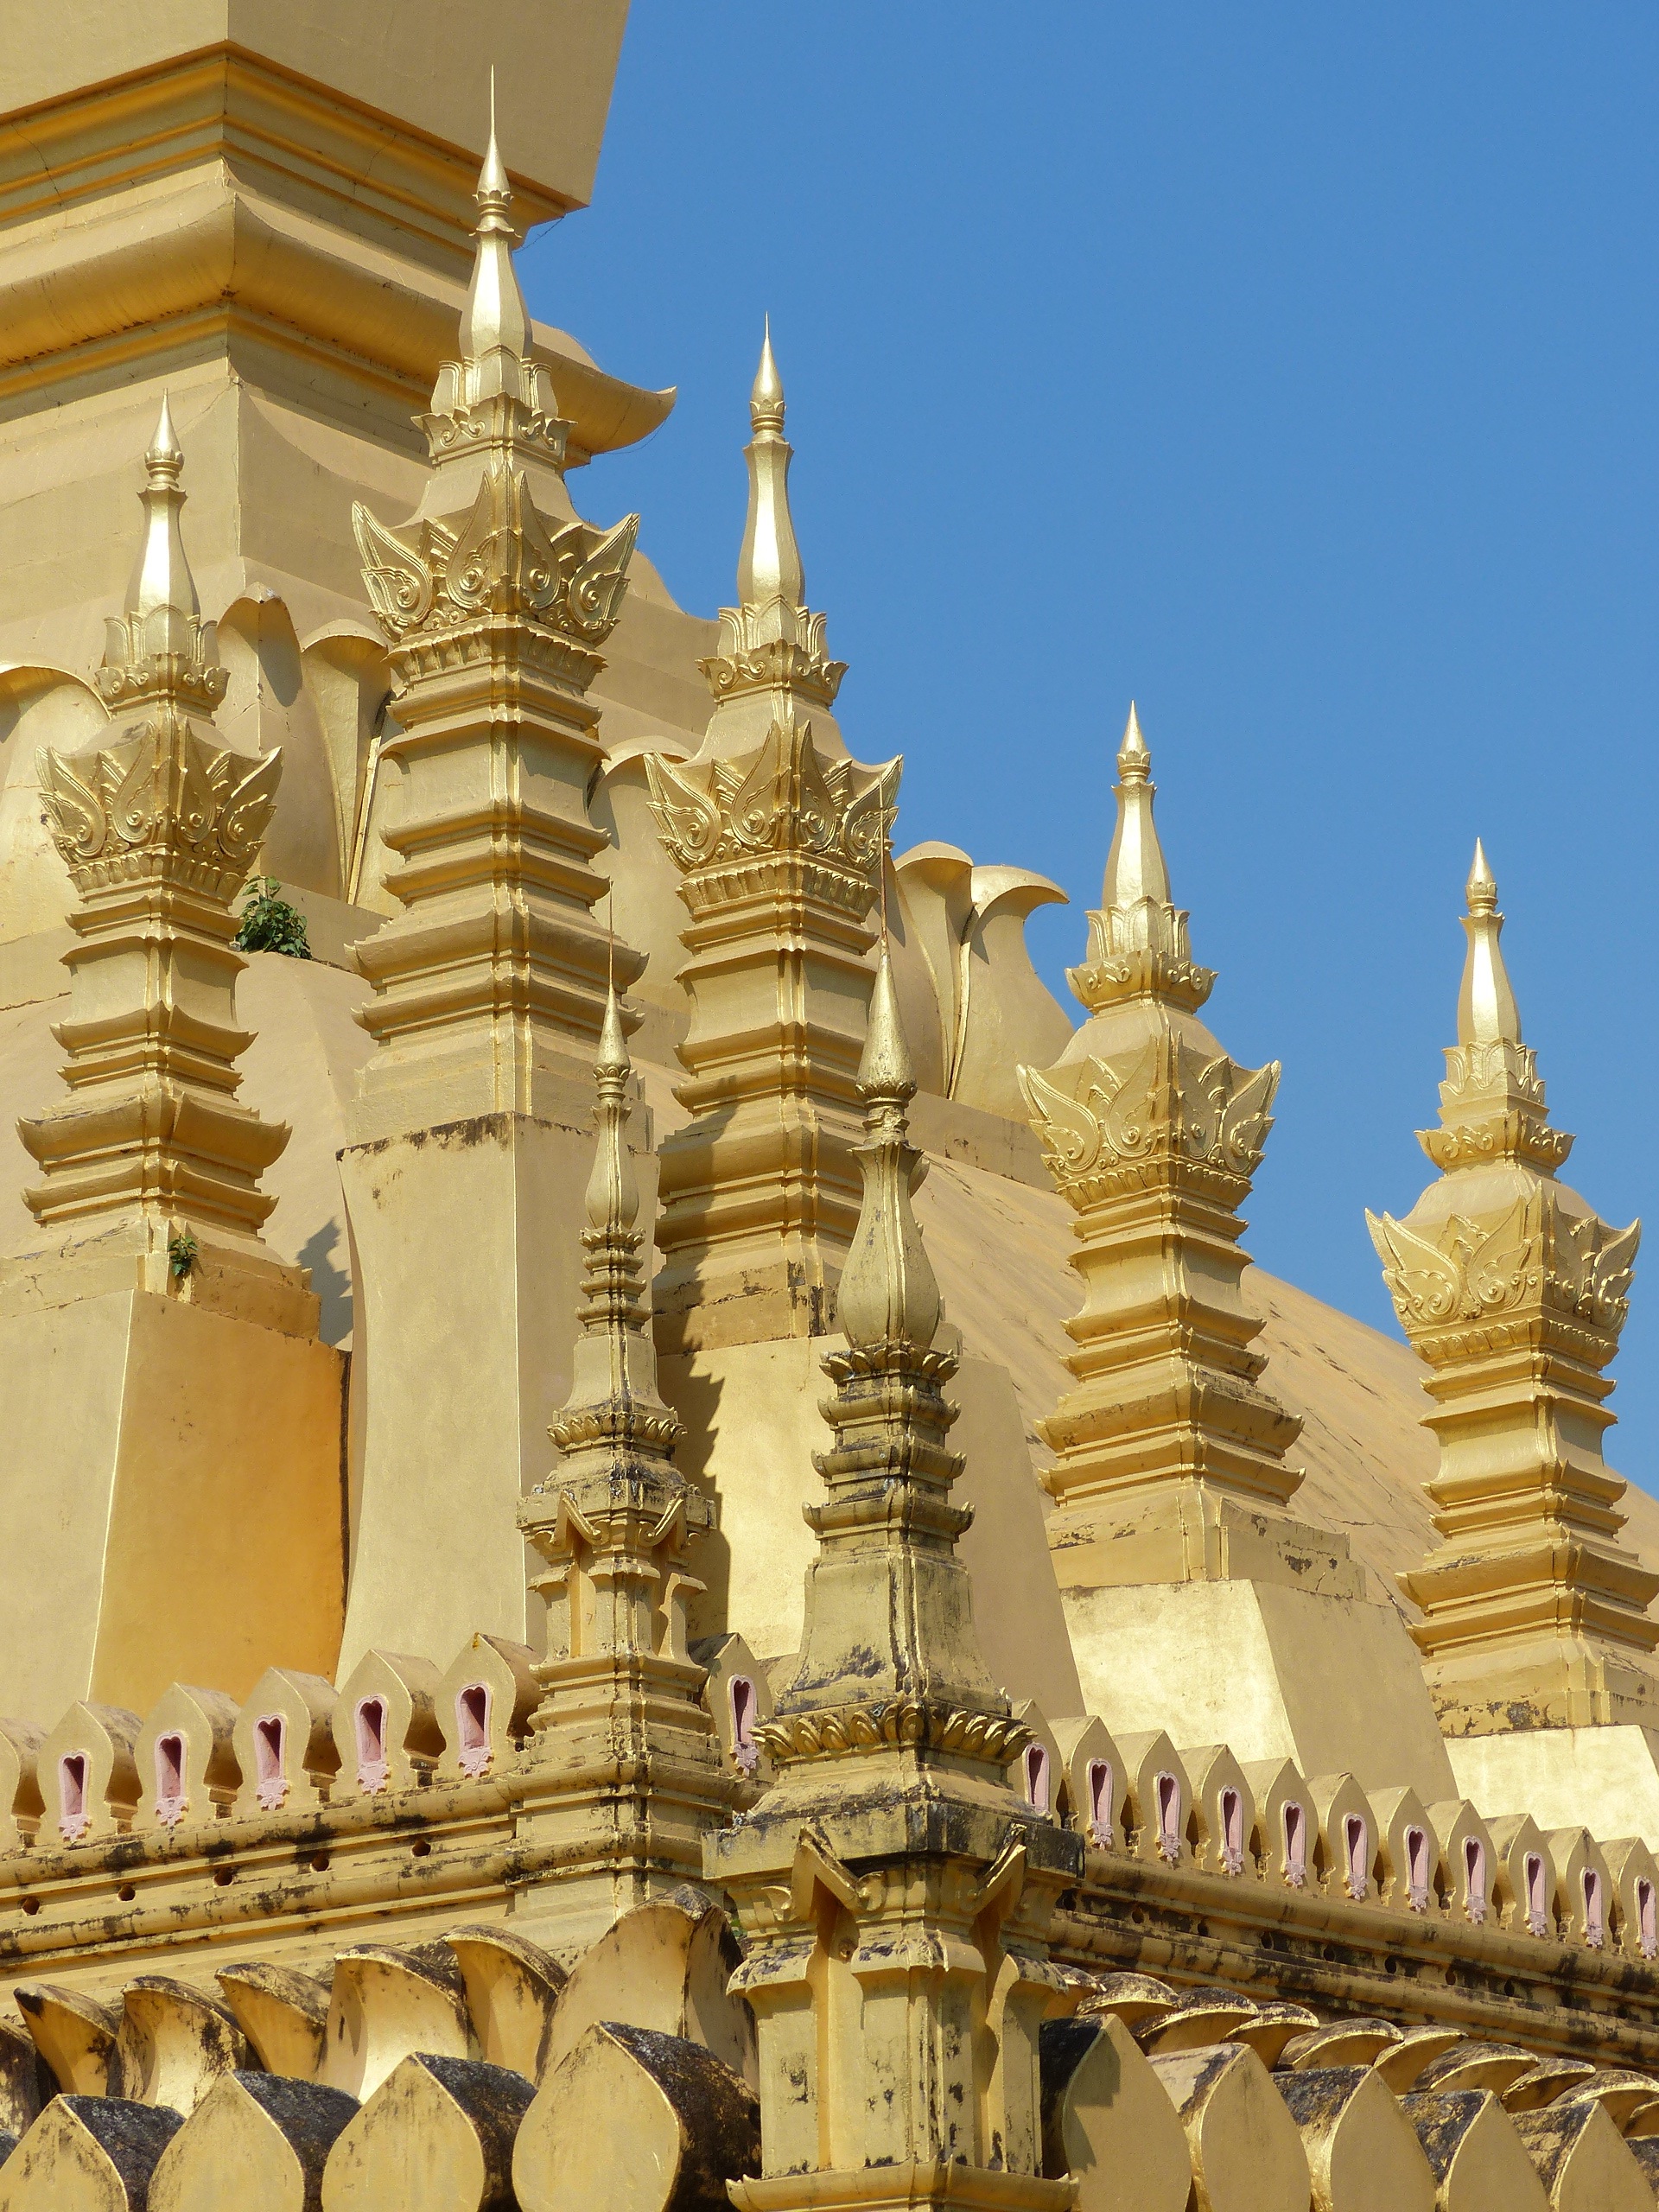
building, palace, tower, place of worship, gold, temple, chinese architecture, laos, pagoda, wat, hindu temple, historic site, vientiane, golden stupa